Cherry Springs State Park

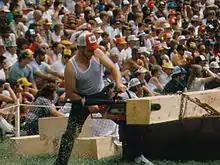
A chainsaw event at the Woodsmen's Show

While a typical clear night might have 50 to 100 observers, each year the park hosts two major star parties which both attract several hundred astronomers for several nights. The Black Forest Star Party, sponsored by the Central Pennsylvania Observers of State College, has been held each fall since 1999. The Cherry Springs Star Party, sponsored by the Astronomical Society of Harrisburg, has been held each June since 2005. There are also free public programs at the amphitheater on the former airport site, some of which are part of the National Public Observatory's Stars-n-Parks program. Meteor showers will also attract a crowd and the Aurora Borealis can be seen from the park. A stargazing business, "Crystal Spheres", has been established and presents Music and Stars programs, with an hour-long concert followed by an hour of stargazing. Such "nature tourism" has a positive economic impact for the area.